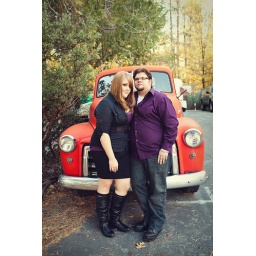
by the red truck